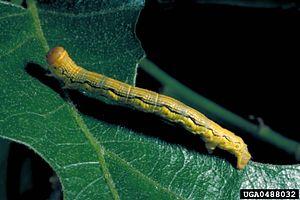
Erannis tiliaria, l’Arpenteuse du tilleul, est une espèce de lépidoptères nocturnes nord-américaine de la famille des Geometridae. On la trouve du centre à l'est de l'Alberta jusqu'à la Nouvelle-Écosse, au sud du Missouri, en Géorgie, Utah et Texas.